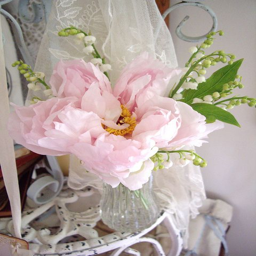
pink peony with lily of the valley